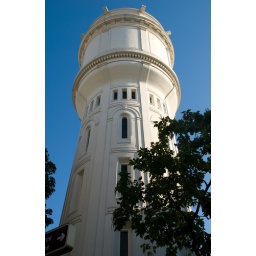
Even water towers have style in Montmartre.